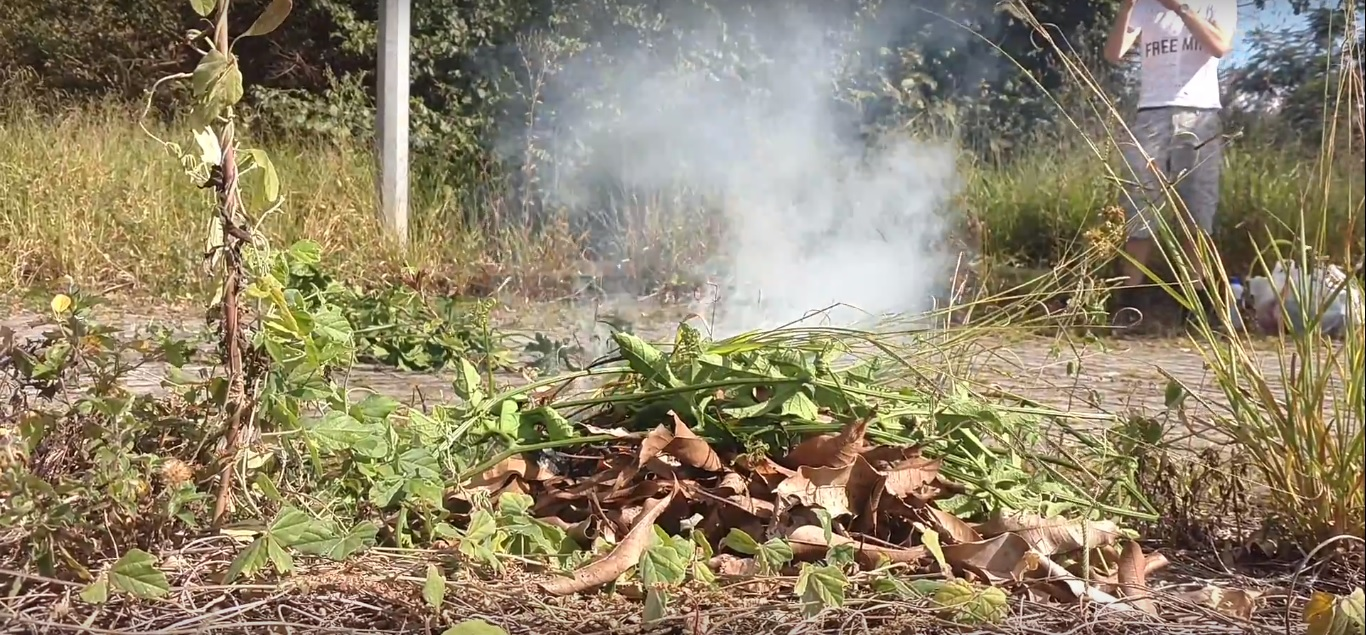
Fire: no
Smoke: yes